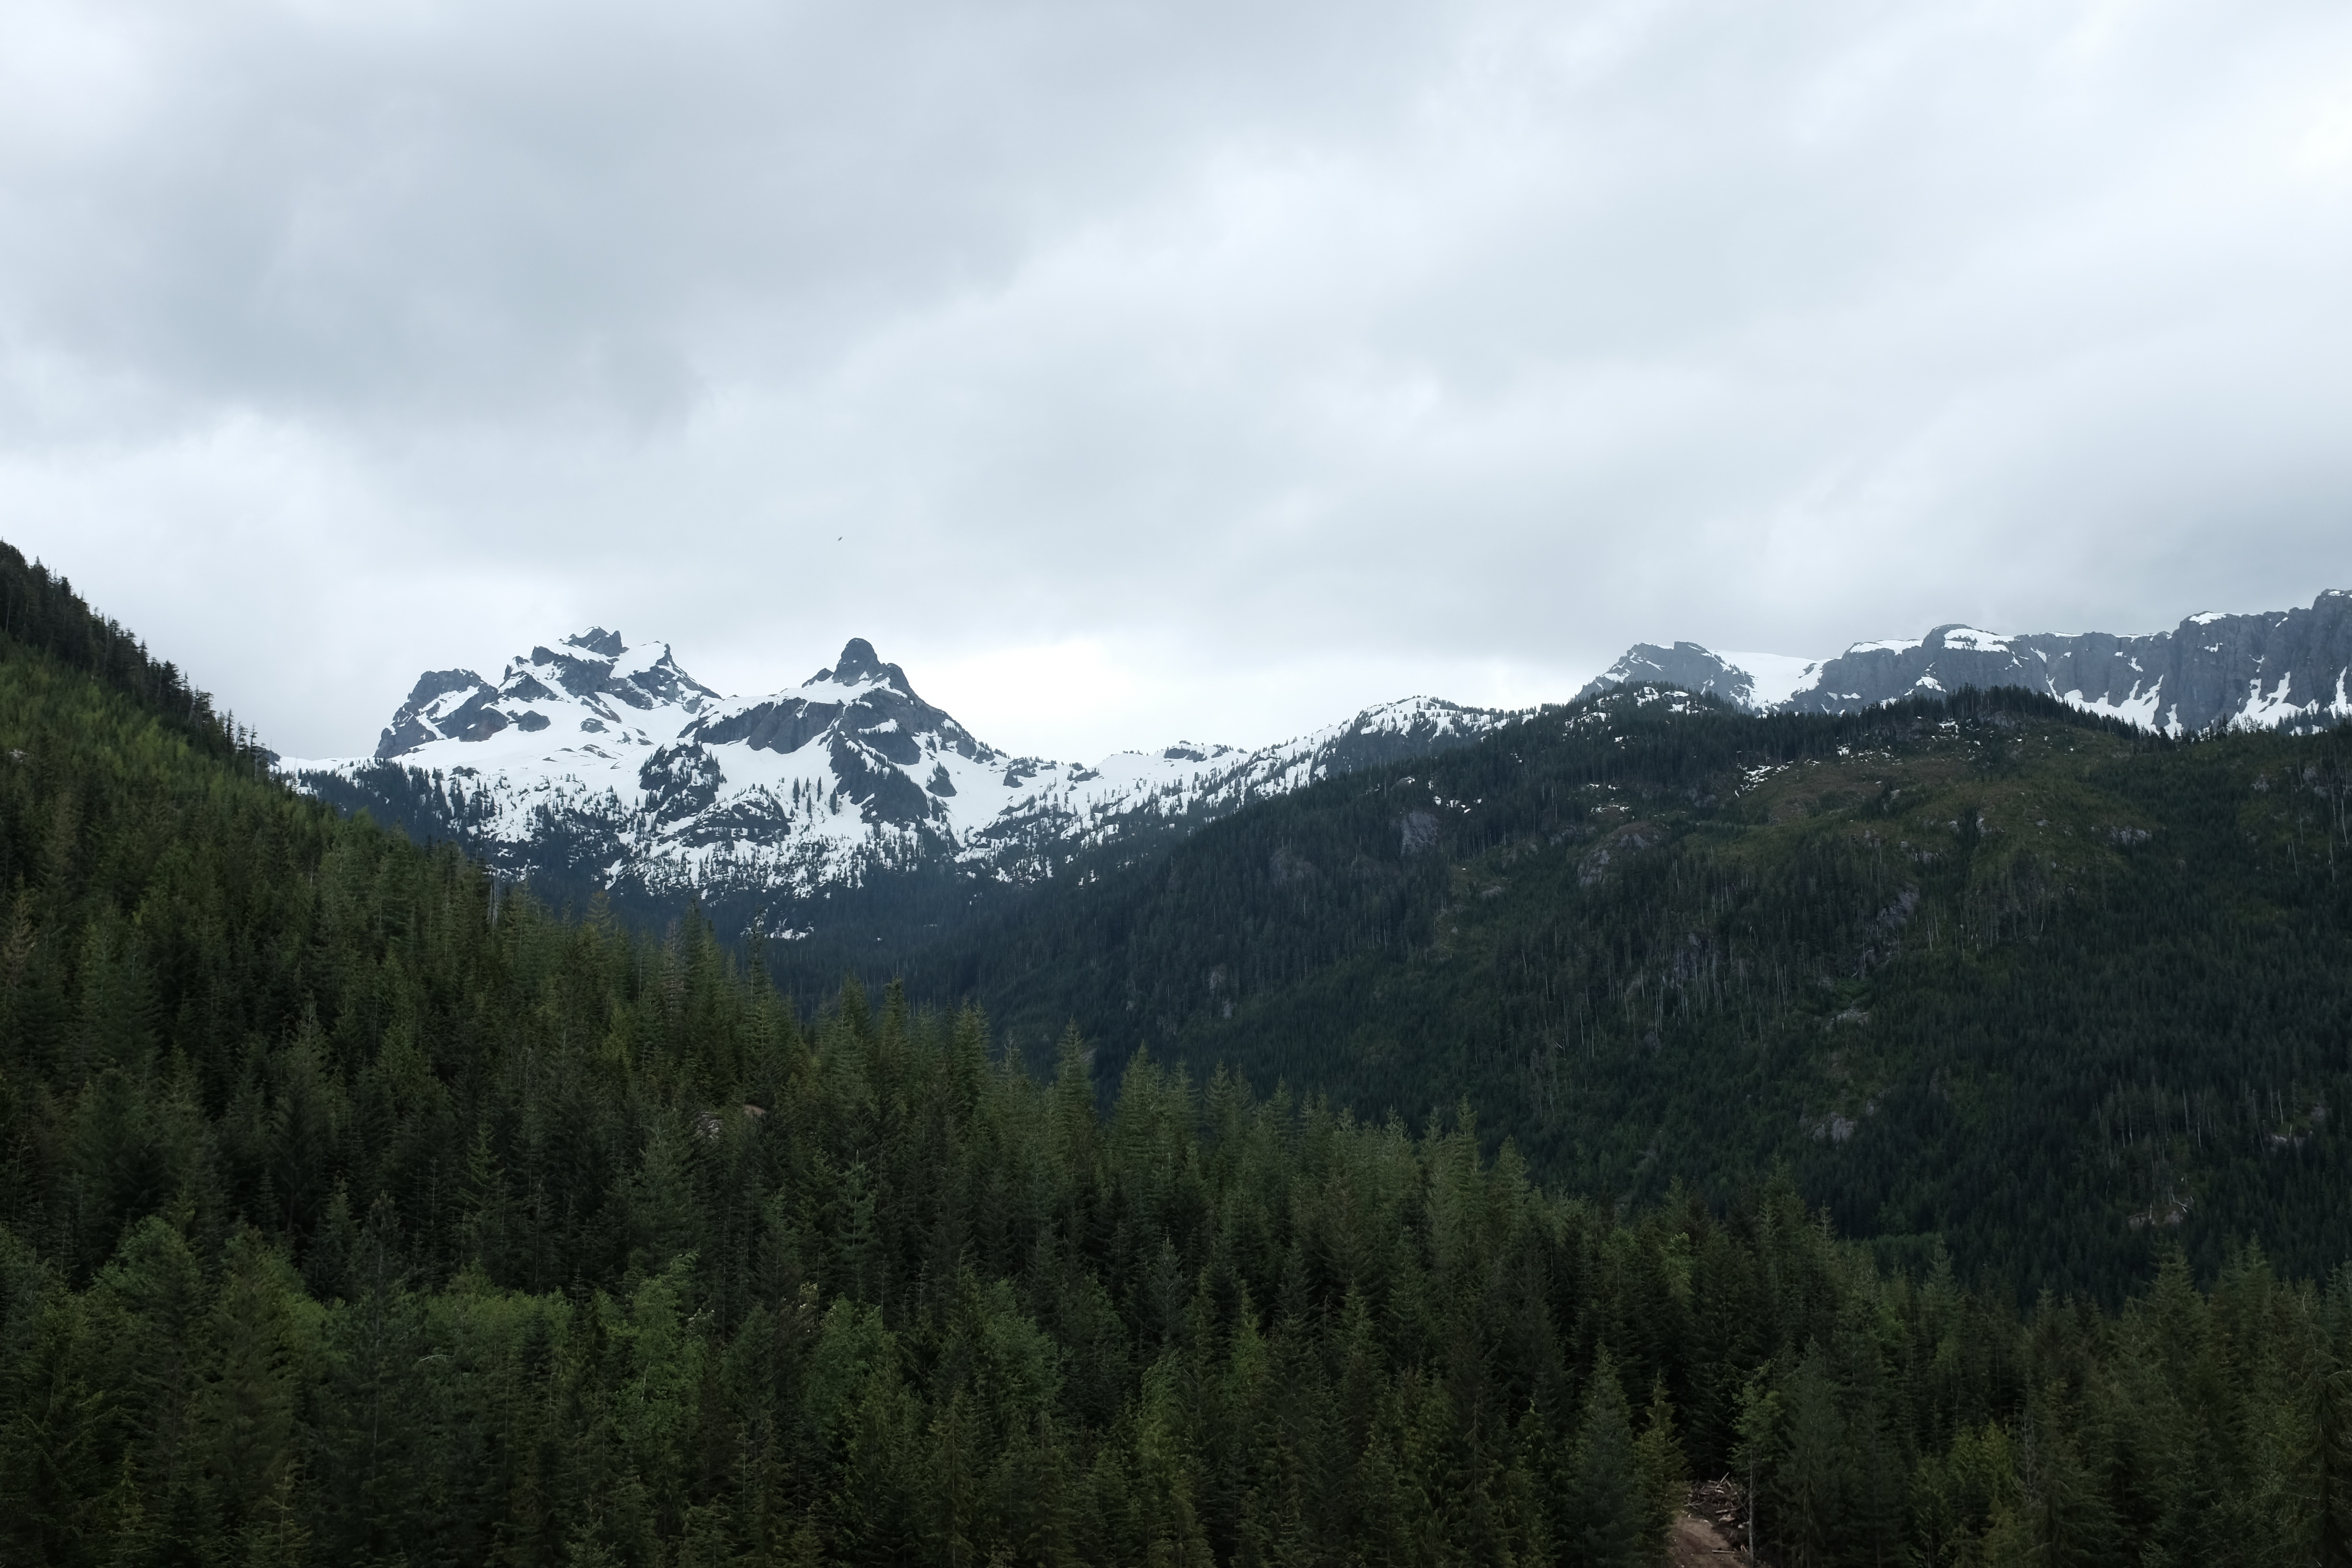
landscape, tree, nature, forest, wilderness, walking, mountain, cloud, meadow, hill, lake, valley, mountain range, ridge, summit, alps, plateau, fell, ecosystem, landform, mountain pass, geographical feature, atmospheric phenomenon, mountainous landforms